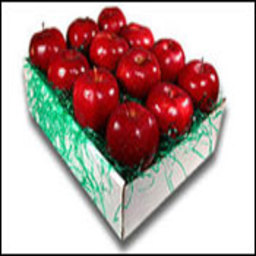
Label: Apple